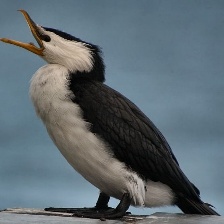
Species: AUCKLAND SHAQ
Scientific name: LEUCOCARBO COLENSOI